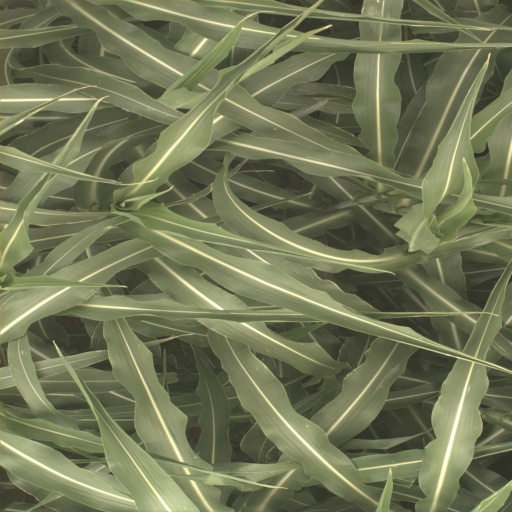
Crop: sorghum